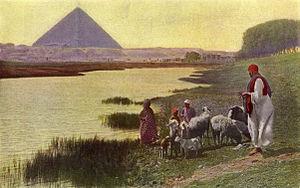
Une chronologie des écrivains de la littérature judaïque énumère dans l'ordre des dates historiques, réelles ou supposées, de grands auteurs ayant écrit principalement en langues anciennes ou plus récentes des œuvres marquantes pour la culture judaïque au sens large.